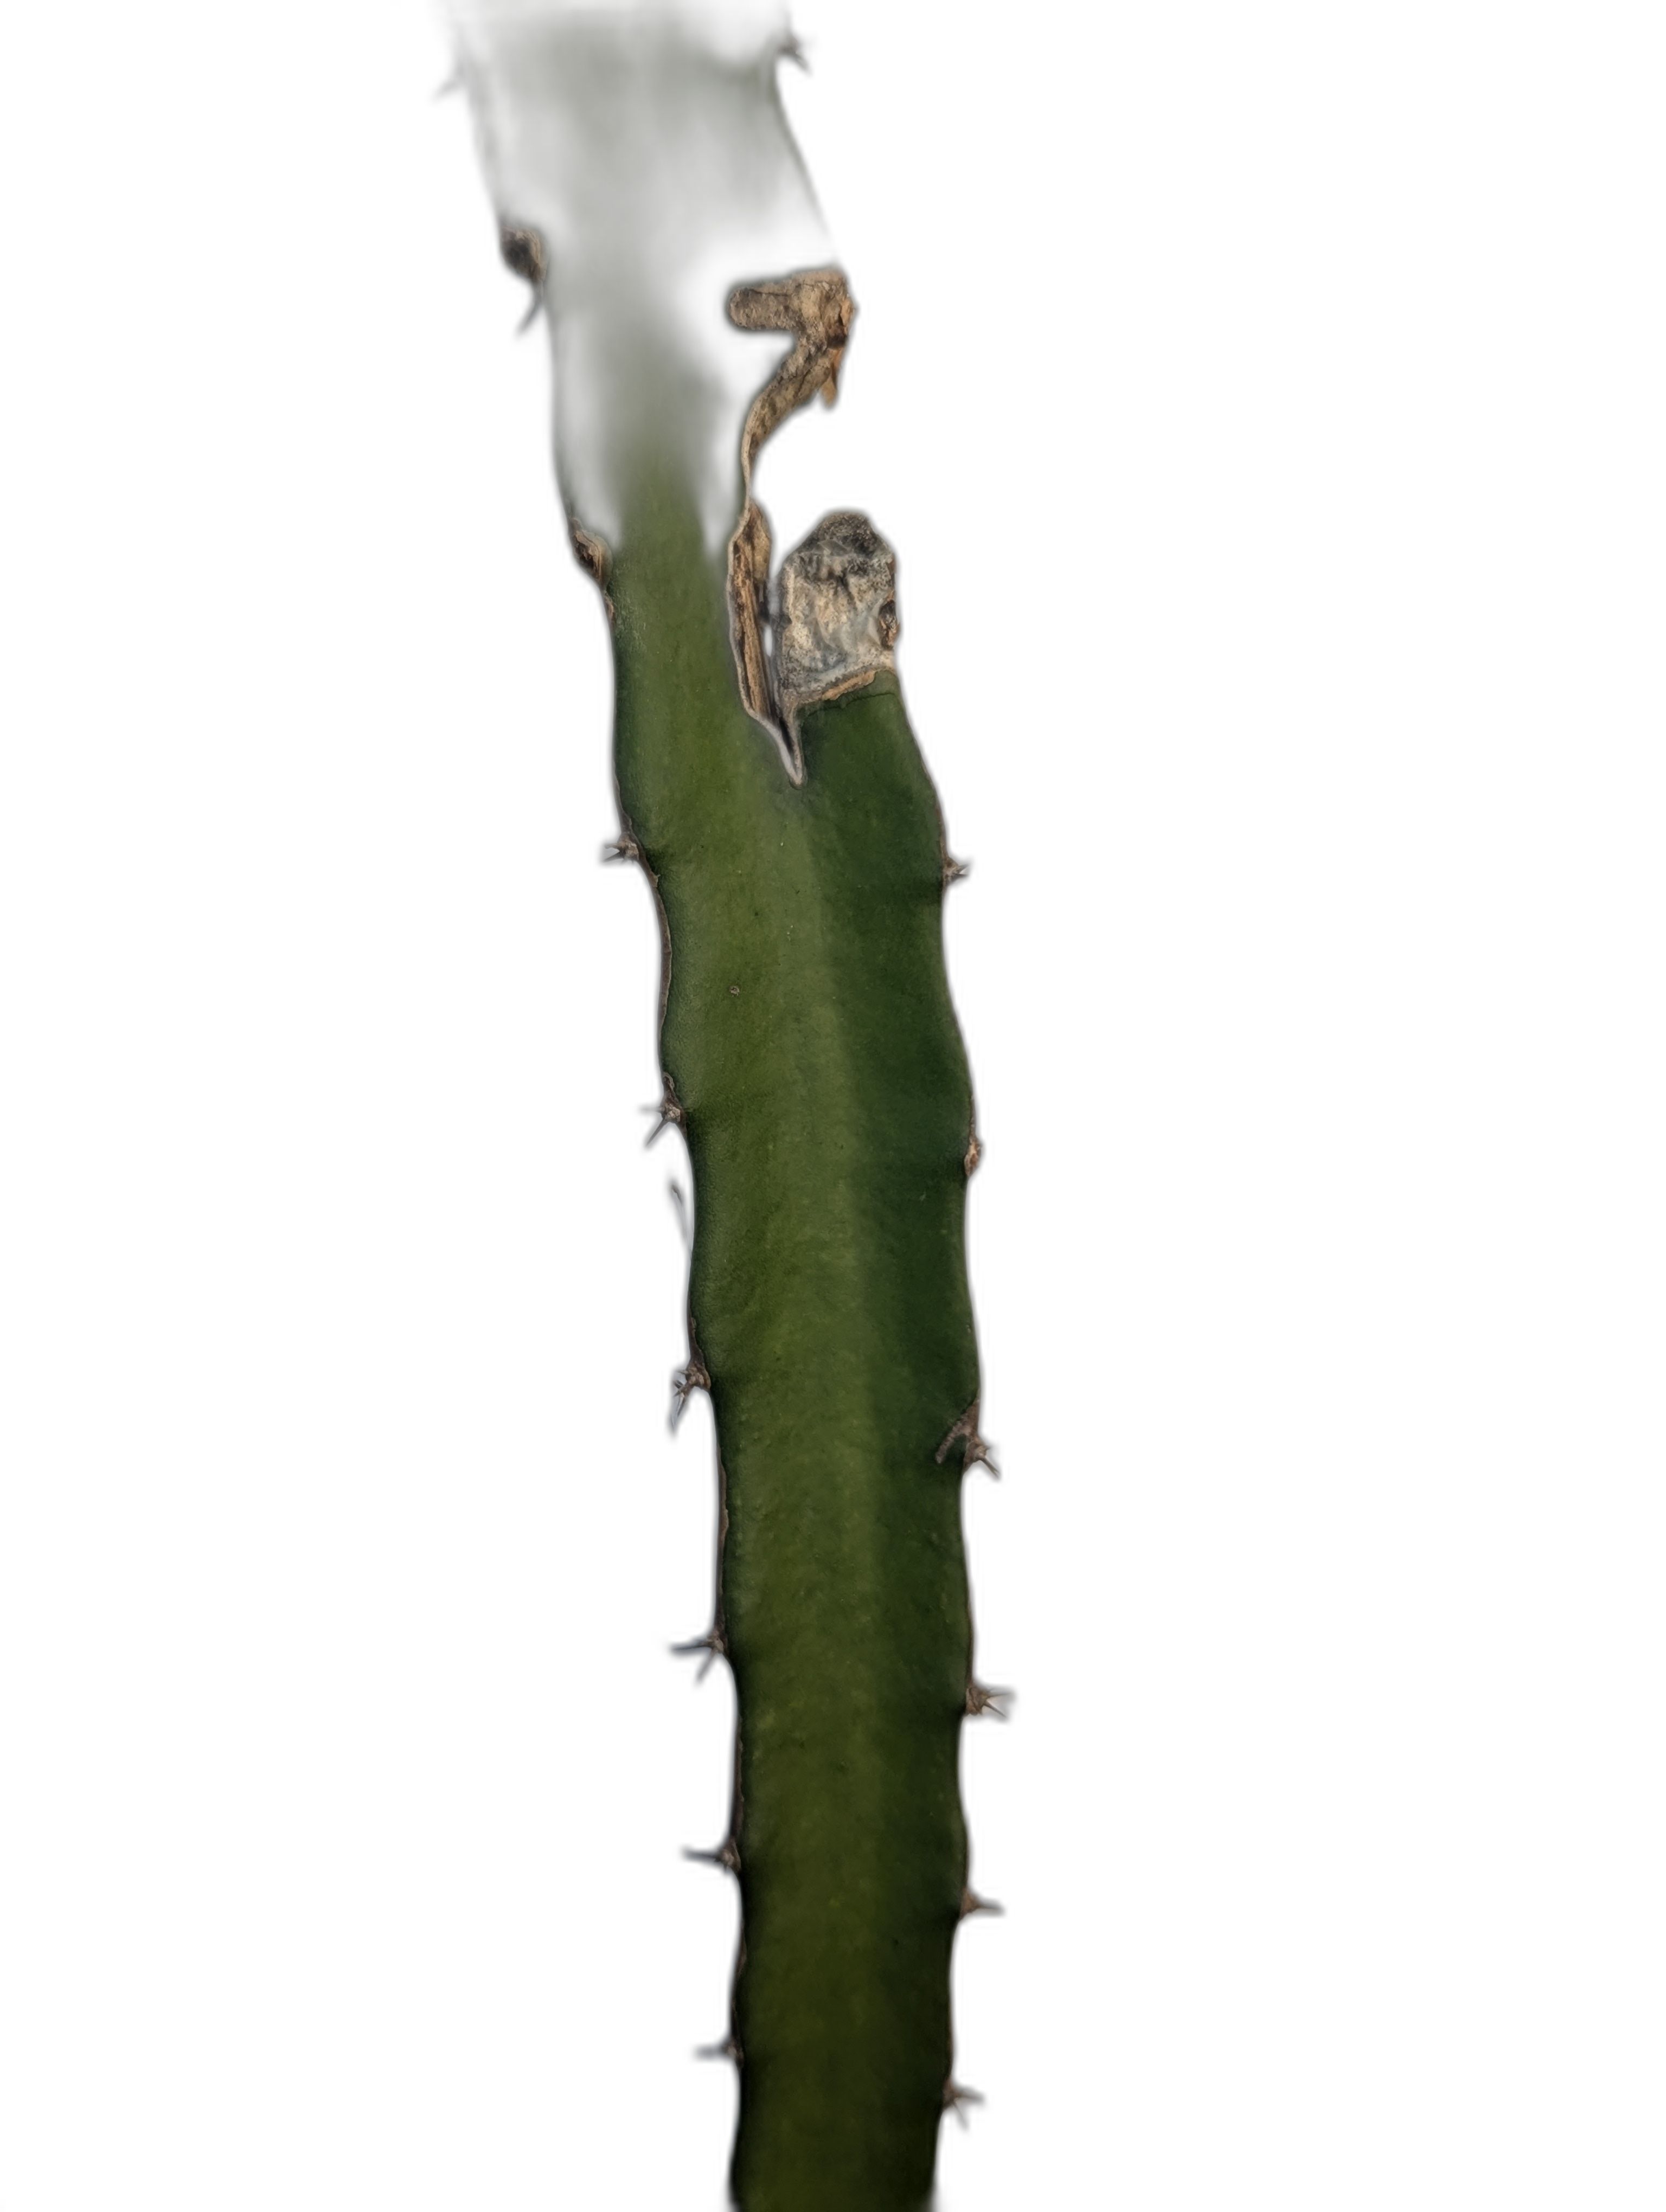
Label: Good leaf